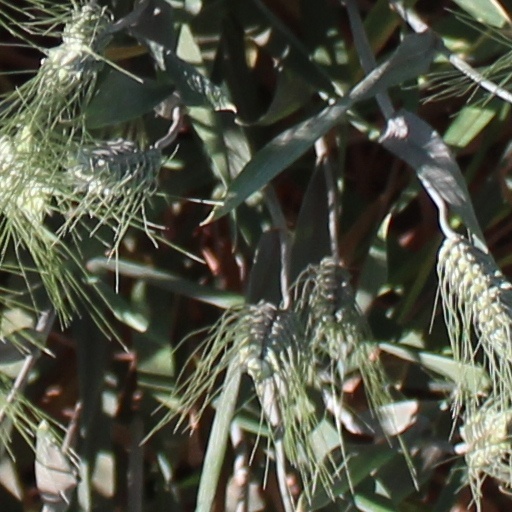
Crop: wheat